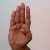
The image shows a hand gesture representing the letter 'B' in Indian Sign Language.